Giorgio Del Vecchio

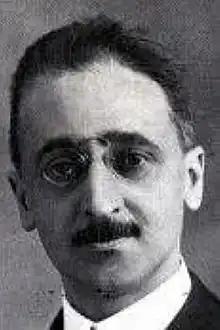

Giorgio Del Vecchio (26 August 1878 – 28 November 1970) was a prominent Italian legal philosopher of the early 20th century. Among others he influenced the theories of Norberto Bobbio. He is famous for his book "Justice".